Fringe season 2

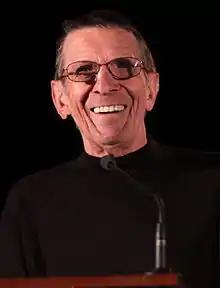
Guest actor Leonard Nimoy appeared in four episodes in the second season.

As with the previous season, the second season featured three main characters all working together to solve various Fringe cases. Anna Torv played determined FBI agent Olivia Dunham, who is able to travel between universes as a result of childhood experiments performed on her with the nootropic drug, Cortexiphan. The man responsible for these experiments, Dr. Walter Bishop, was played by John Noble. Walter's son Peter Bishop, whom he stole from the parallel universe, was portrayed by Joshua Jackson. Other members of the main cast included Jasika Nicole as Junior FBI Agent and Walter's lab assistant Astrid Farnsworth, Lance Reddick as Agent Phillip Broyles, Blair Brown as Massive Dynamic executive Nina Sharp, and Kirk Acevedo as Agent Charlie Francis. Acevedo's character was killed off in the season's fourth episode, though at the time Pinkner and Wyman hinted of the actor's possible return later in the season. Acevedo returned to guest star in the season finale as the parallel universe version of Charlie Francis. Acevedo was also featured in "Unearthed", a special episode that was filmed during the first season, but aired as the eleventh episode of the second season.